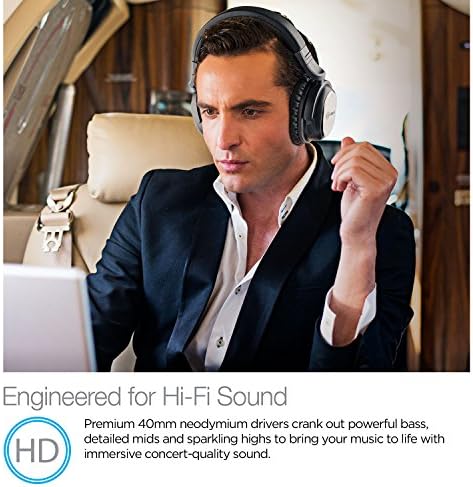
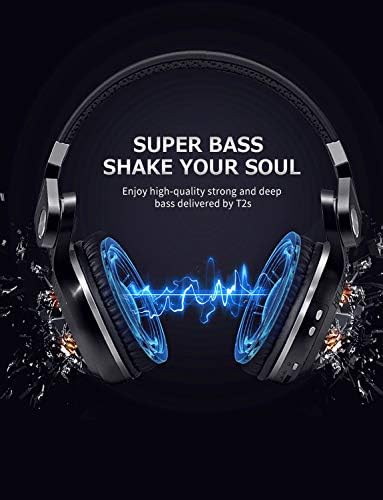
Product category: headphones
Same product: no